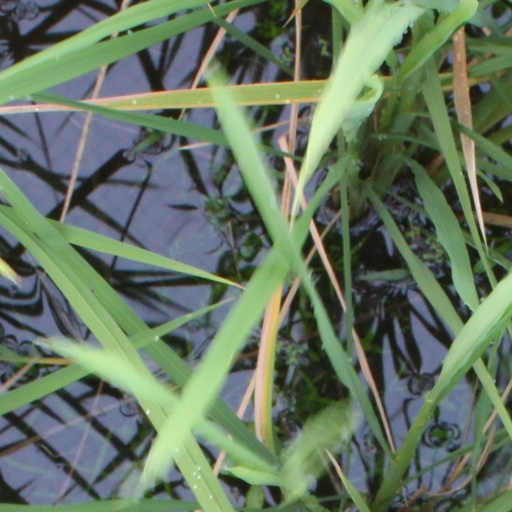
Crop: rice